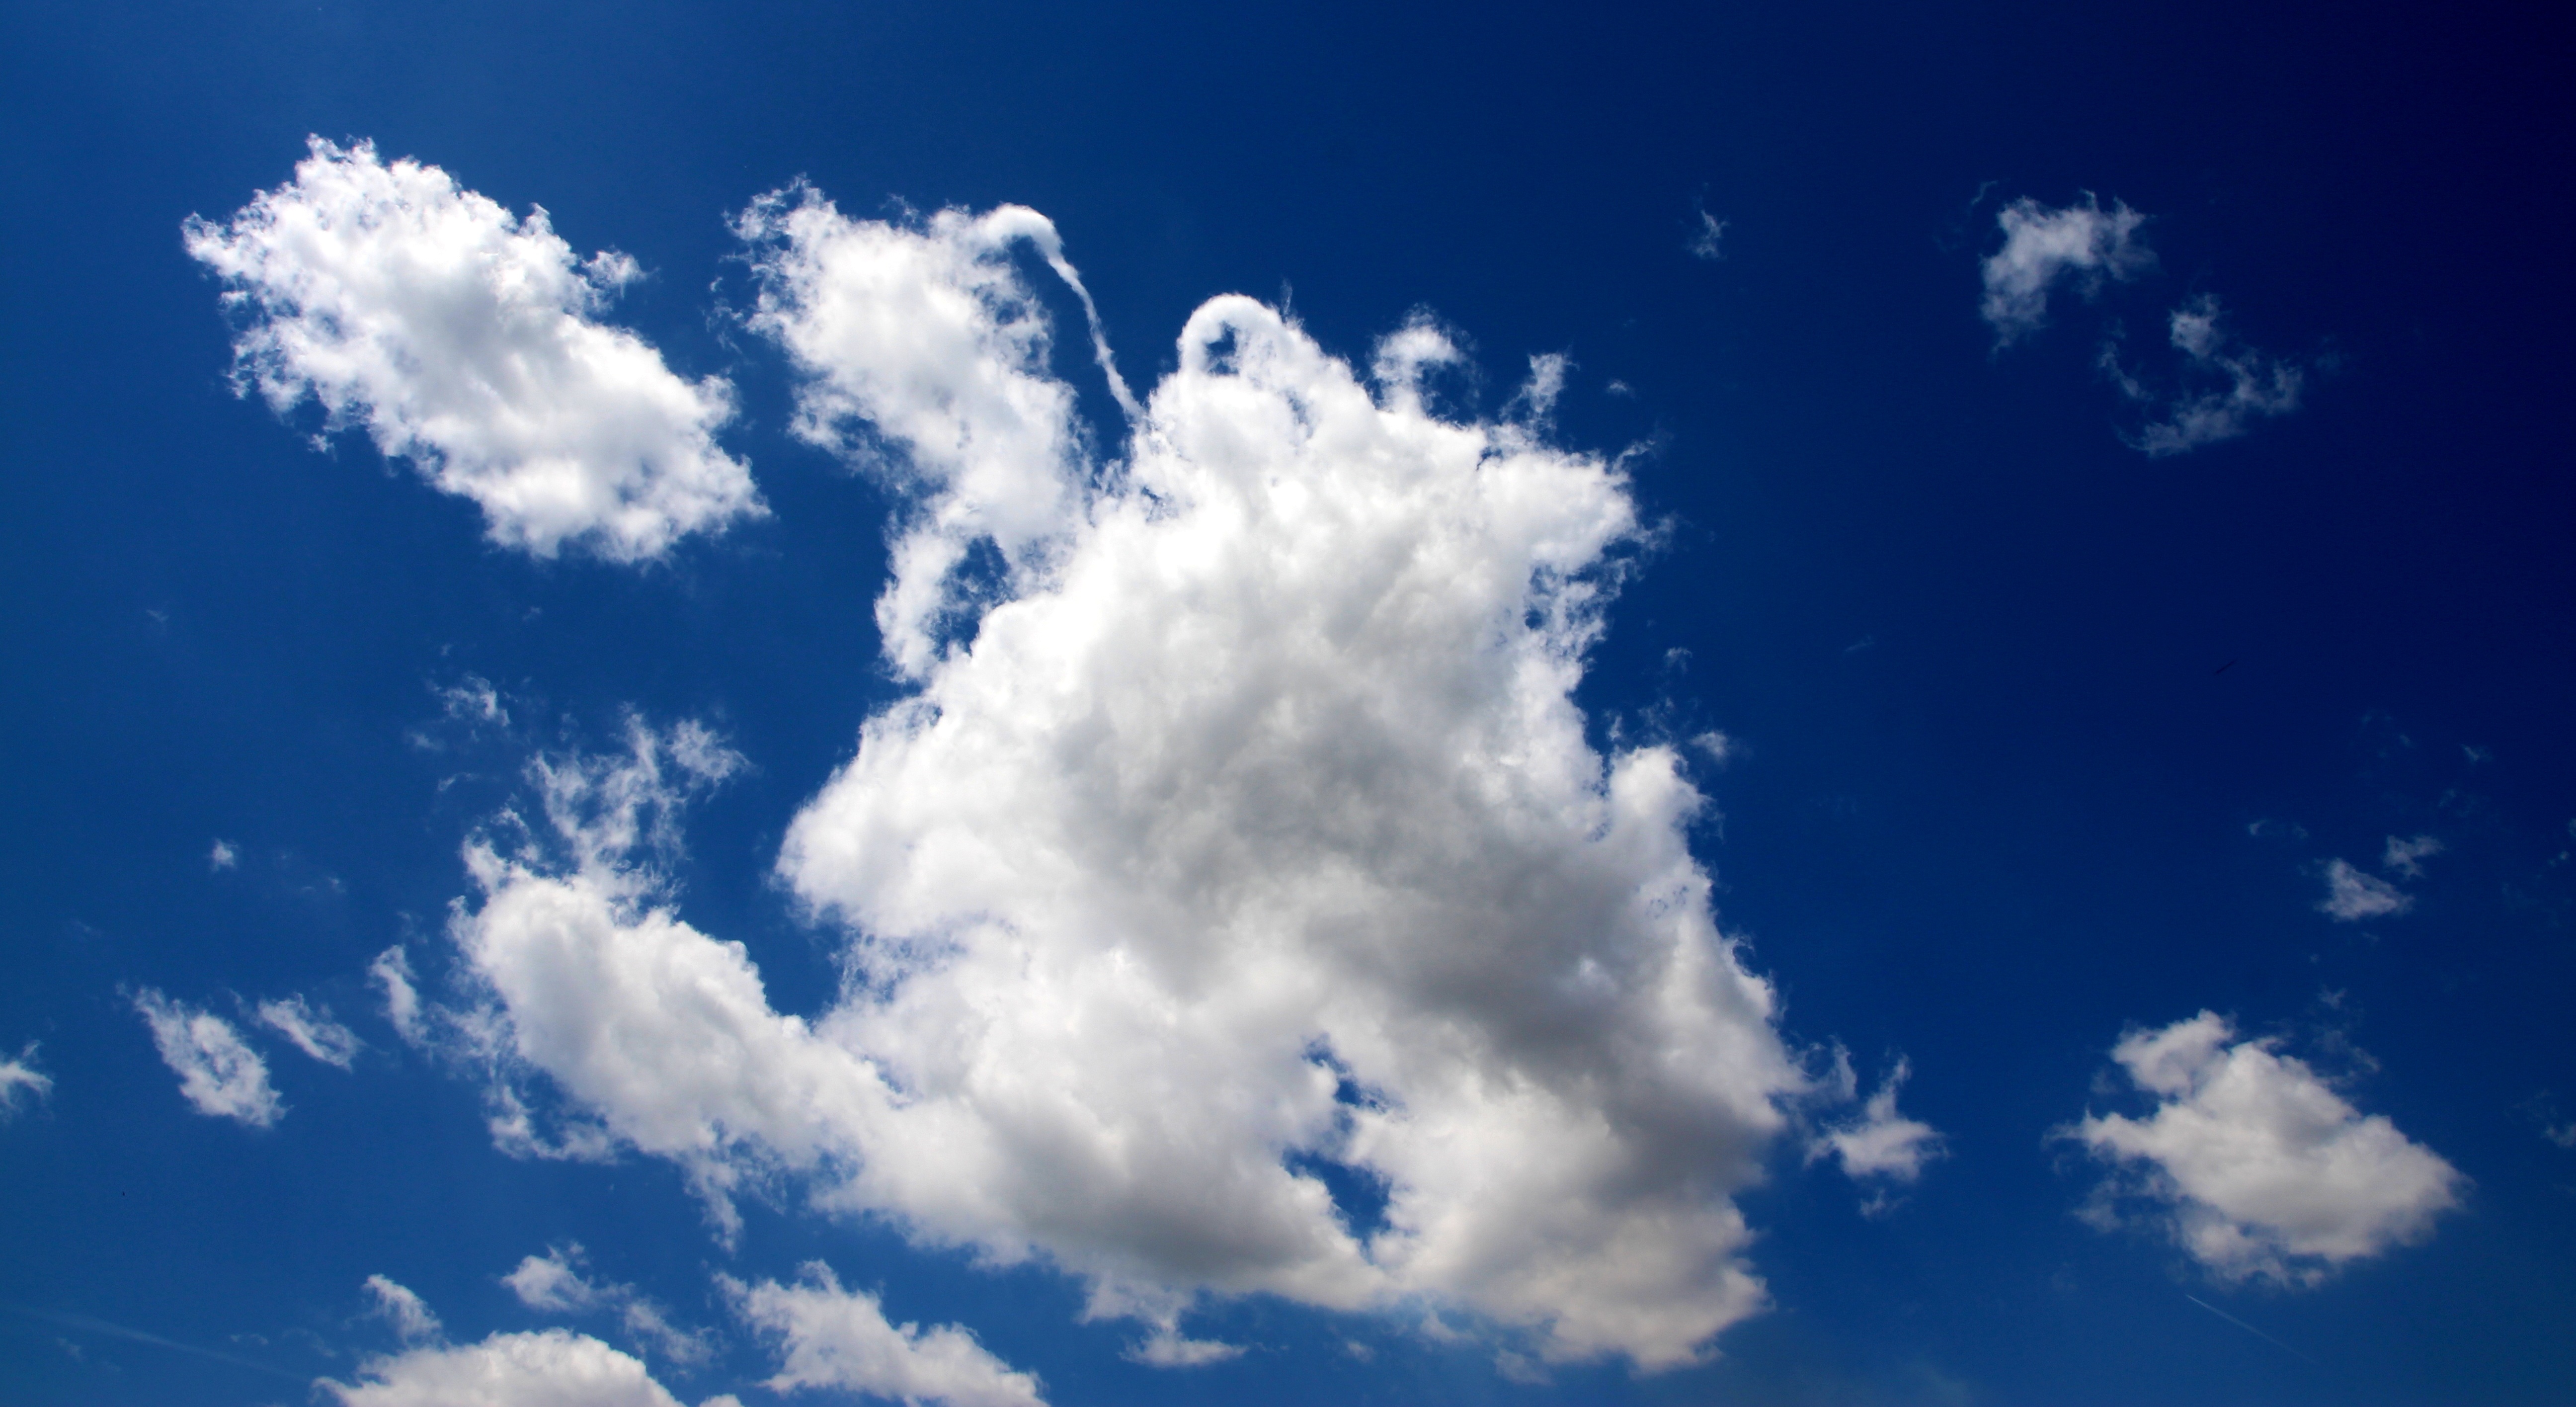
cloud, sky, white, sunlight, atmosphere, daytime, fluffy, cumulus, blue, meteorological phenomenon